5th Parachute Brigade (United Kingdom)

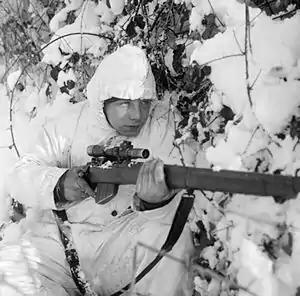
A sniper from 6th Airborne Division in winter camouflage, 17 January 1945

The 5th Parachute Brigade was ordered towards Grupont, south of Rochefort, and on 3 January became involved in the division's only fighting in the Ardennes. By 13:30 the 13th Parachute Battalion had covered and was in position to assault the village of Bure. The battalion had been observed by the Germans, and was met with heavy fire as their attack started. The battalion's 'A' Company made for the village, while 'B' Company attempted to secure the heights overlooking it. 'B' Company, faced with infantry supported by tanks and artillery, suffered heavy casualties, and was reduced to 21 men by nightfall. By 17:00 'A' Company had secured around half the village, and were joined by 'C' Company. Over the following day the Germans launched fifteen separate assaults to try to retake the village, but the battalion held out. With reinforcements from 'C' Company of the 2nd Ox and Bucks, the remainder of the village was captured. The battalion was then ordered to withdraw; the battle had cost them 68 dead and 121 wounded. At the same time, the 7th Parachute Battalion was attacking the village of Wavreille, which was defended by around a hundred infantry with tank and artillery support. The village was captured with minimal casualties.